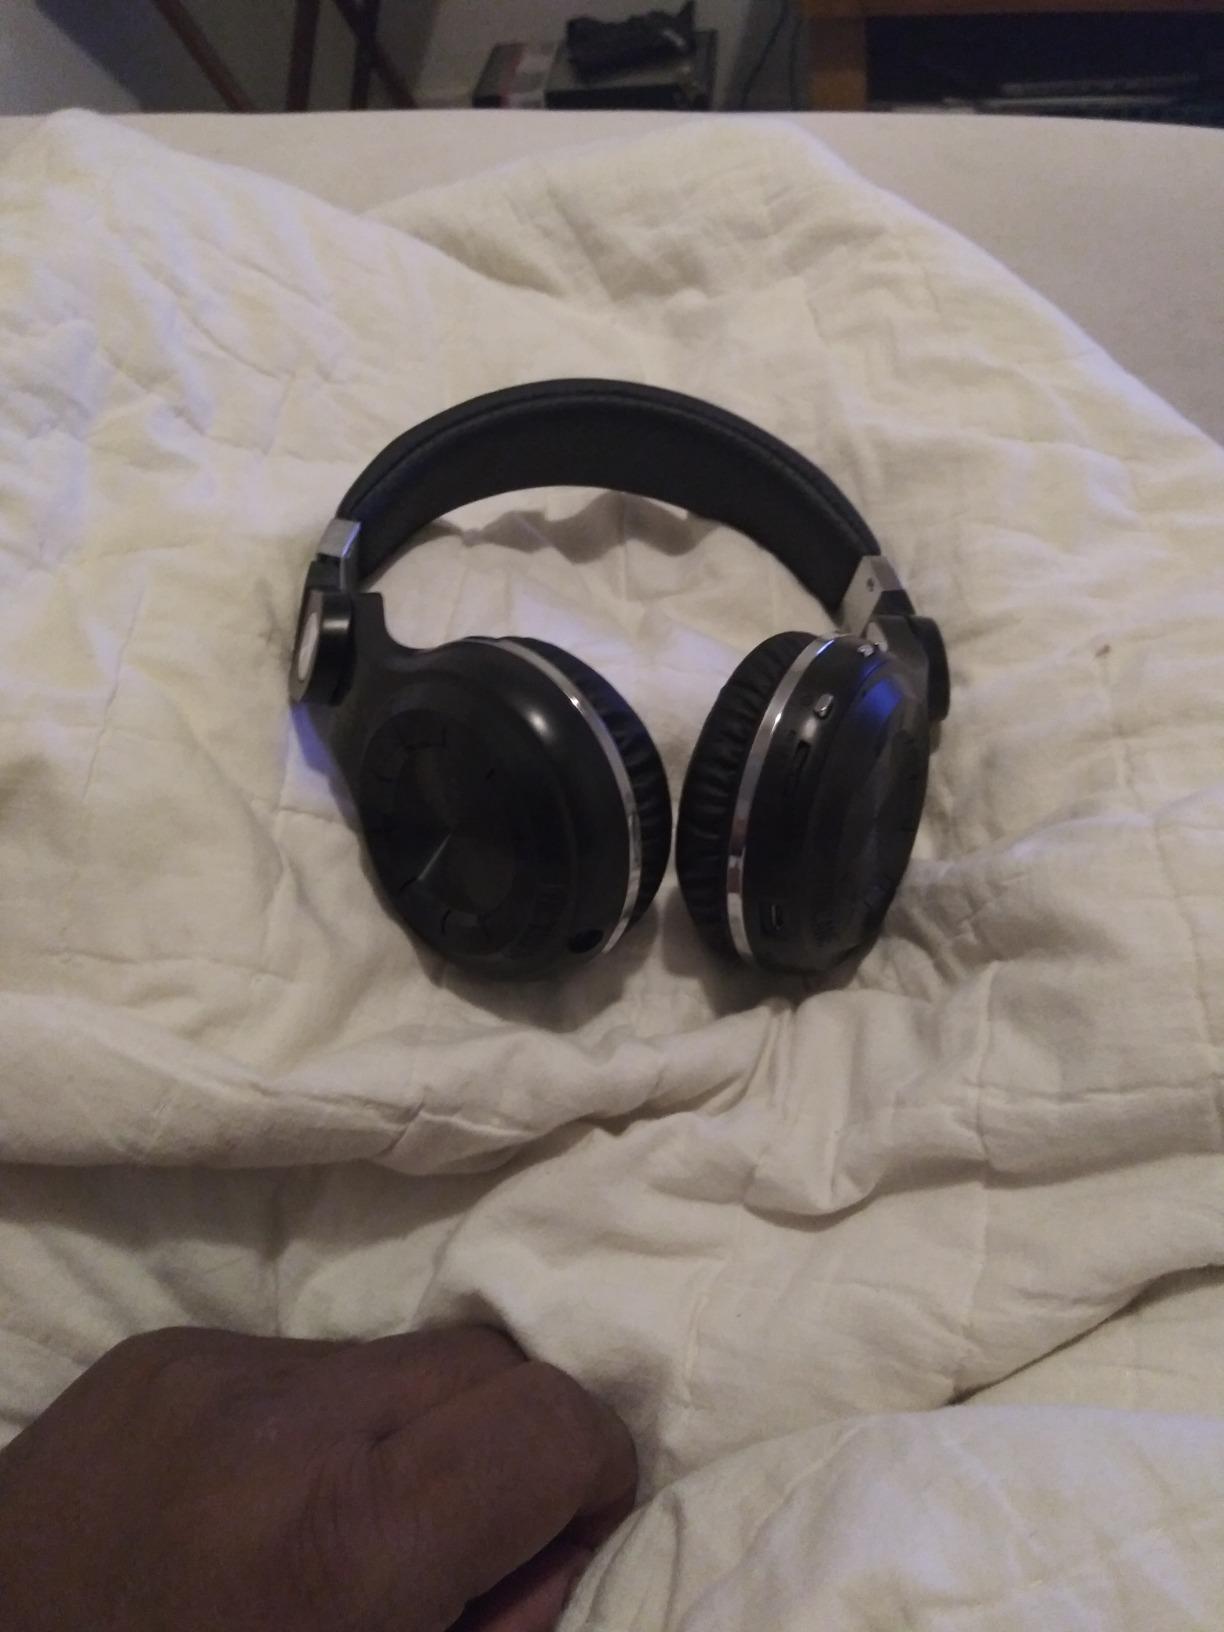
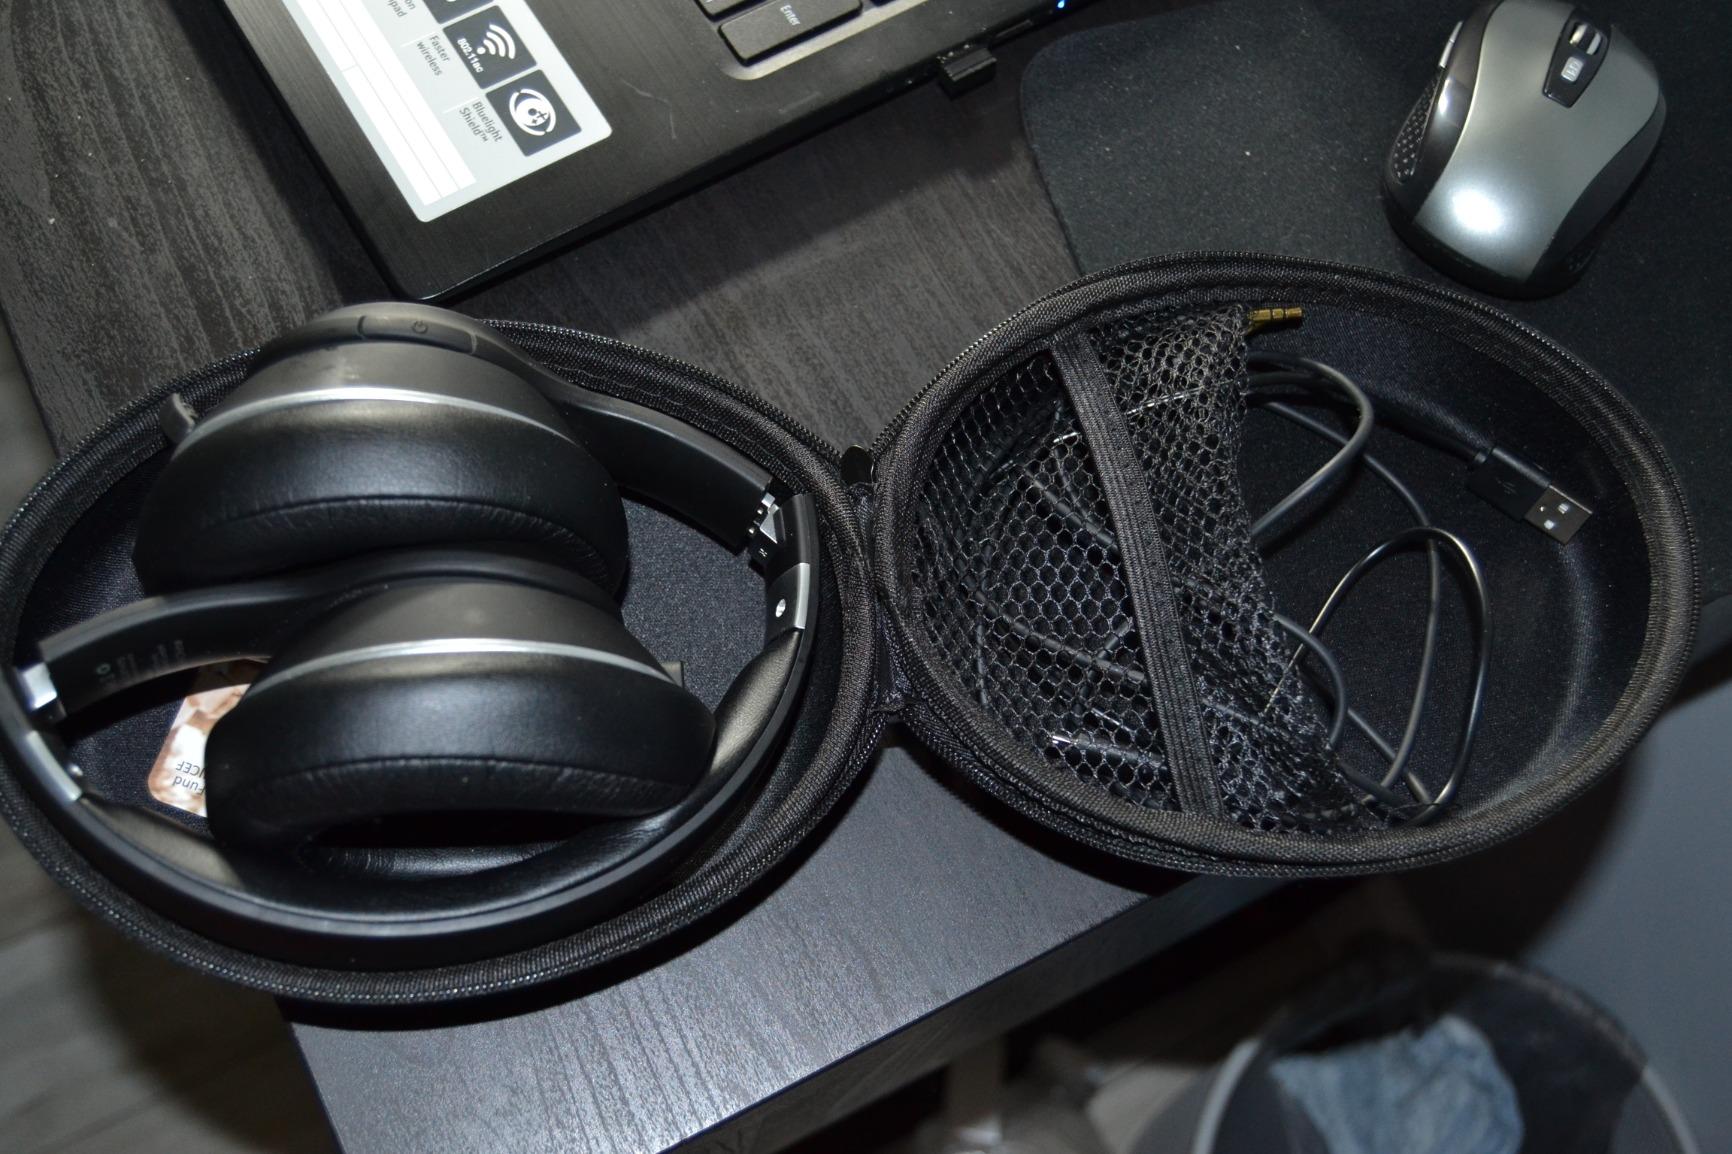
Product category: headphones
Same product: no